Thomas Hodge (Garibaldian)

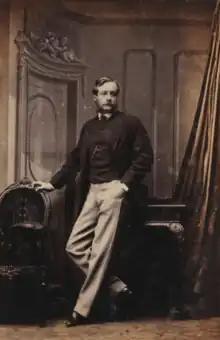
Thomas Durell Powell Hodge, 1863 photograph

Thomas Durell Powell Hodge (known also as T. Durell Hodge and Durrell Hodge; 1835–1888) was an English supporter of Giuseppe Garibaldi, implicated in the Orsini affair of 1858. In later life he was called to the bar, and changed his name to Thomas Durell Blake.